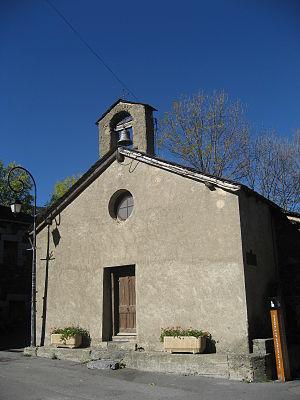
Cet article recense les édifices protégés d'Andorre.
L'Aldosa de la Massana est un village d'Andorre situé dans la paroisse de La Massana qui comptait 956 habitants en 2017.